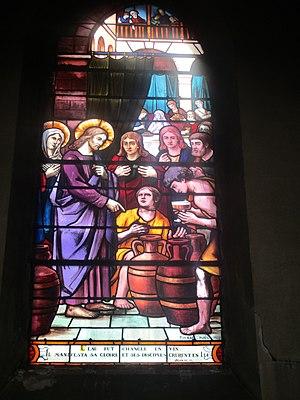
Jésus change l'eau en vin aux Noces de Cana. Vitrail de l'église Sainte-Marthe des Quatre-Chemins de Pantin.
Dans la mythologie grecque, Ampélos est un jeune satyre, éromène aimé de Dionysos. Sa mort donne naissance à la vigne et au vin.